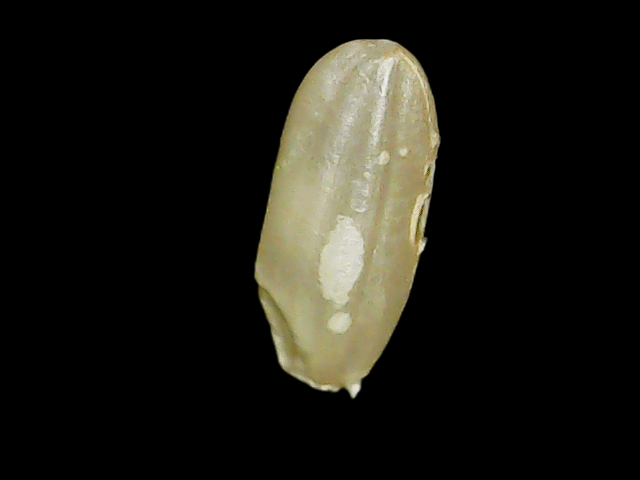
Rice variety: Binadhan8